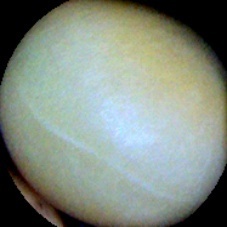
Label: Immature